Winfield Blake

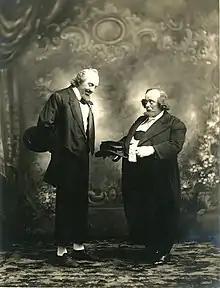
Kolb and Dill

Winfield S. Blake (July 4, 1868 – April 12, 1932) was an American actor, comedian, bass, lyricist, playwright, theatre director and producer, talent manager, and costume designer. He was the son of oil business magnate Isaac E. Blake, who founded the Continental Oil Company (later re-named Conoco and now part of ConocoPhillips) in 1875.